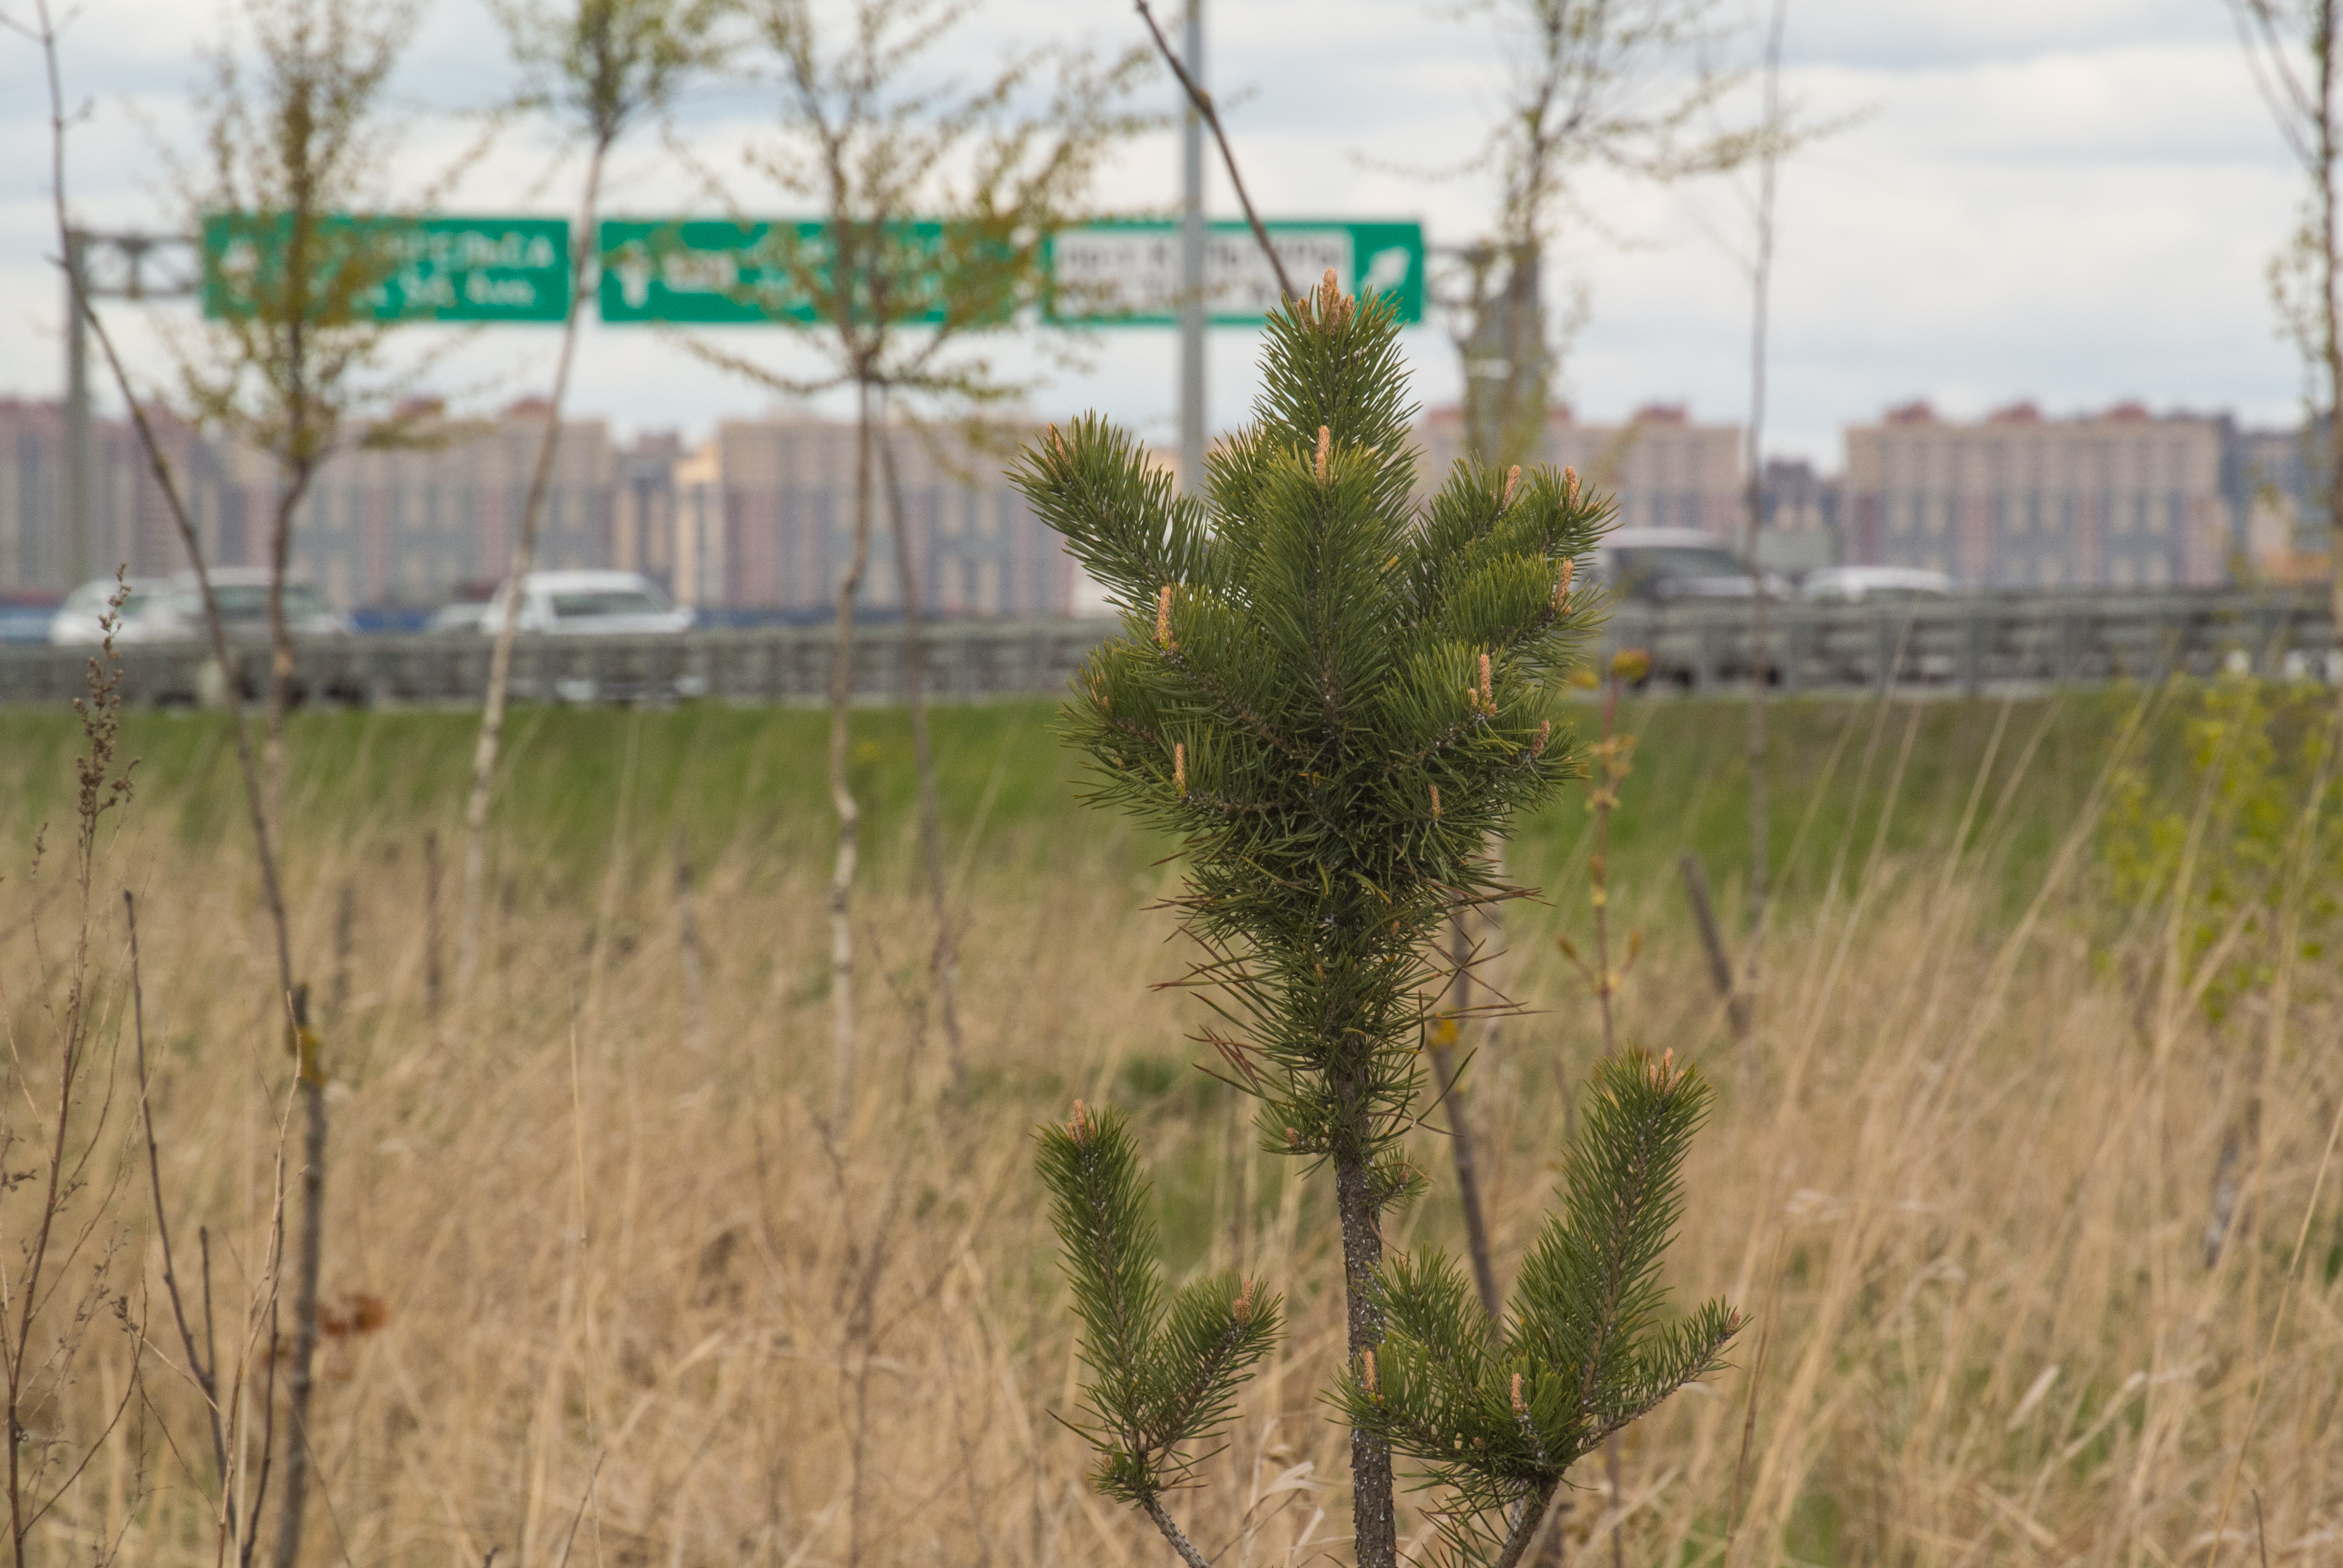
tree, vegetation, grass, plant, grass family, American larch, land lot, prairie, landscape, plant stem